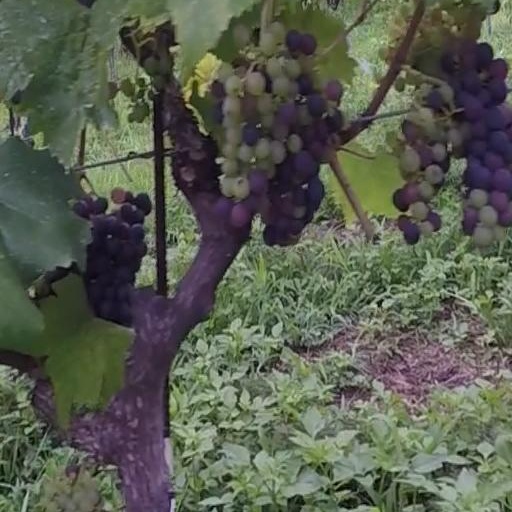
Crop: grape